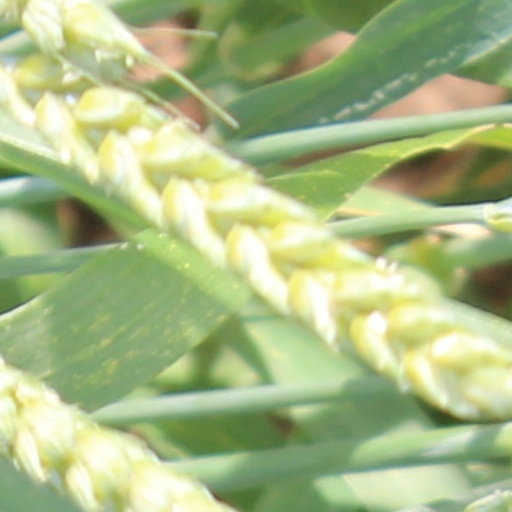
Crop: wheat